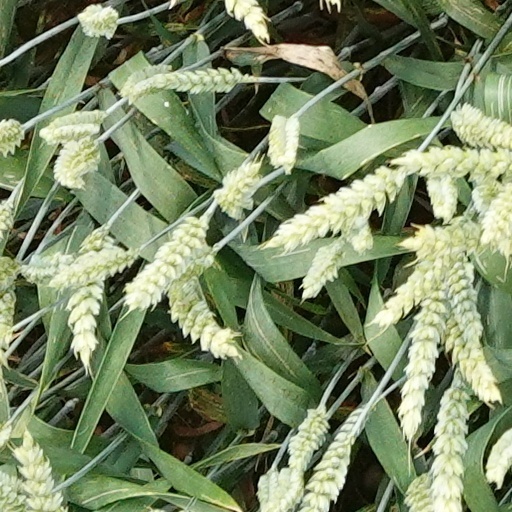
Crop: wheat